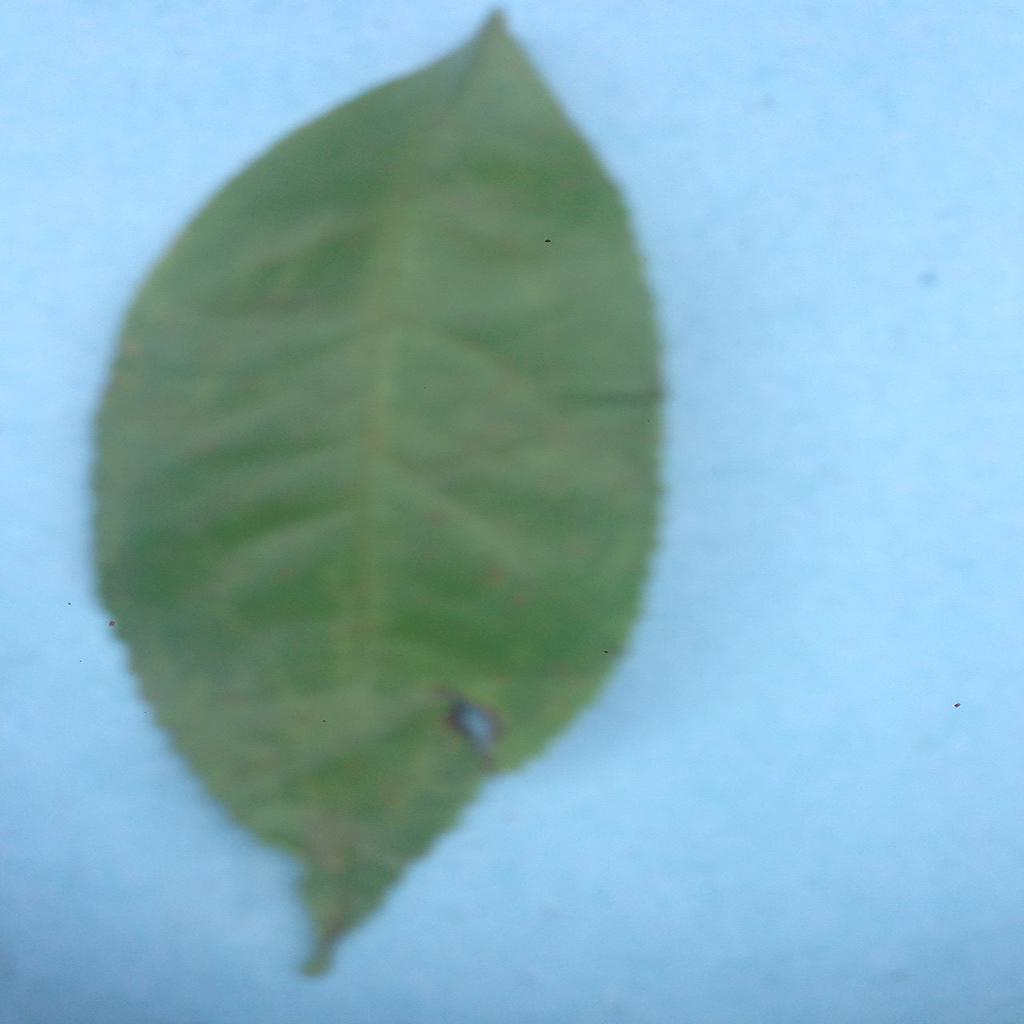
Label: Healthy